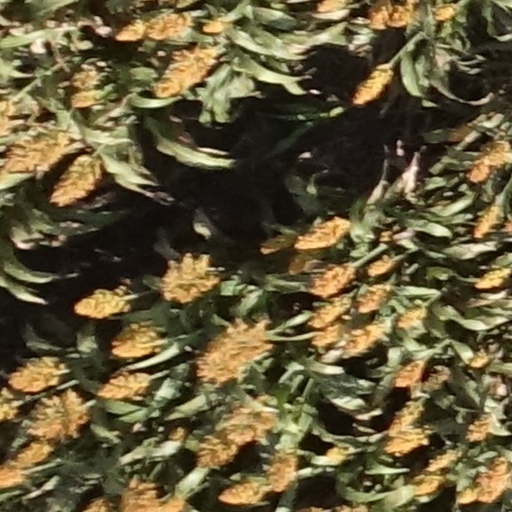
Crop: sorghum